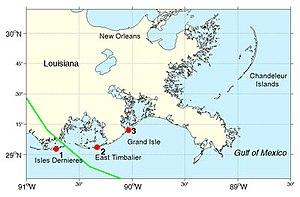
Grand-Isle est une ville située dans le sud de la Louisiane aux États-Unis. Elle se trouve dans la paroisse de Jefferson.